Cultural depictions of Otto the Great

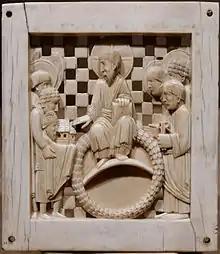
Plaque with Christ receiving Magdeburg Cathedral from Emperor Otto I. Between 962 and 968. MET 41.100.157

In the recent decades, scholars had revised certain important concepts about medieval politics, not only concerning Germany but also Western and Central Europe in general. Beginning with Gerd Althoff and Hagen Keller's 1985 work on Henry the Fowler and Otto I, royal or imperial rulership has been seen as a phenomenon that happened both above and in the conflicts between magnates. The princes were partners in policy formulating processes and the monarch's position could only develop gradually. This was by no means a continuous process with clear patterns. In this form of rulership, called "consensual rulership" by Bernd Schneidmüller ("konsensuale Herrschaft"), consultations and assemblies were important for building consensus, although absolute consensus was not needed and consensus could also be enforced by might, but the monarches could not always coerce and likely had no desire to rule absolutely without consent. The consensus through which the monarch cooperated with the princes would become disturbed in the Salian period. This does not mean that Otto was not a strong-willed ruler or just a mediator. By contrast, as Laudage writes, even as a young ruler, Otto "consciously accomplished a break in continuity and set himself apart from his father by more strongly emphasizing his decision-making power and authority". Partly inheriting conflicts with the nobles from his father's reign, partly creating such conflicts himself by vigorously defending his rights to allocate offices and intervening in the nobility's power structure, in the end, he emerged victorious from those conflicts (the most serious came from his own family).